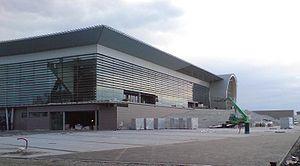
La Dvorana Gradski vrt est un complexe omnisports situé à Osijek en Croatie. Inauguré le 28 décembre 2008, il est construit pour le championnat du monde masculin de handball 2009 et est depuis principalement utilisé pour les rencontres de handball et de basket-ball.
La 11ᵉ édition du Championnat d'Europe féminin de handball se déroule du 7 au 21 décembre 2014 en Hongrie et en Croatie.